Pomegranate

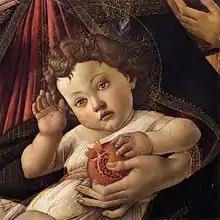
Detail from Botticelli's "Madonna of the Pomegranate" c.1487

The pomegranate appeared on the ancient coins of Judaea, see Hasmonean, Herodian and First Jewish Revolt coinage.